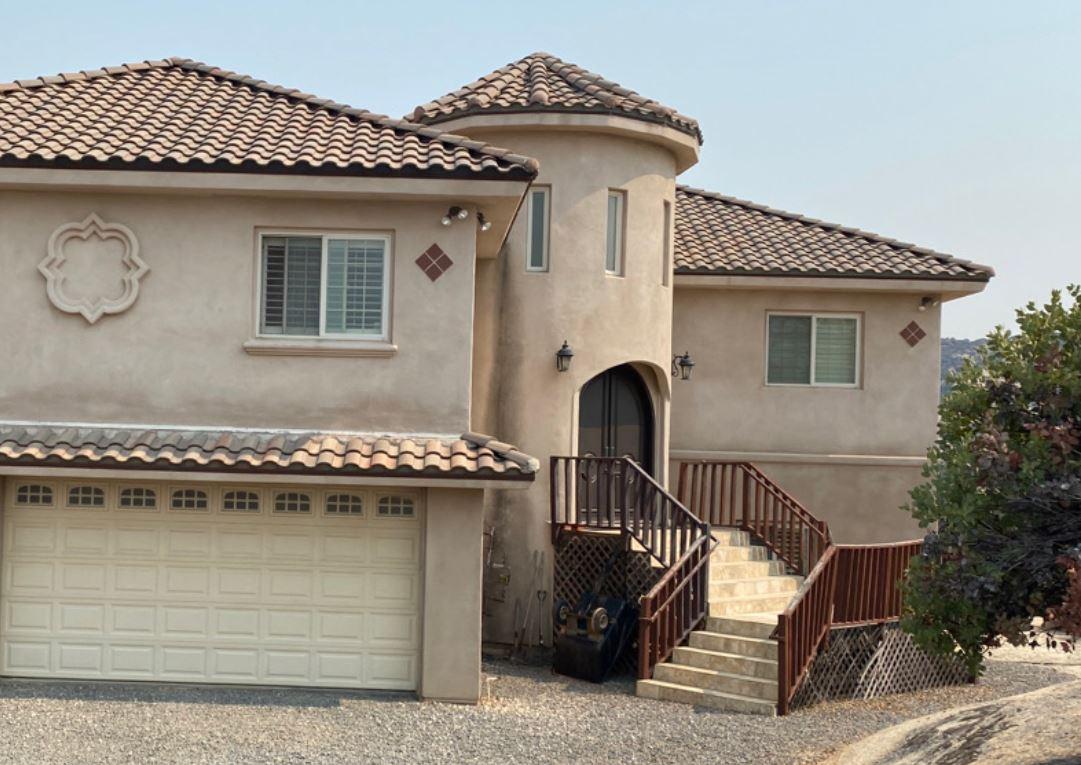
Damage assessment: no_damage